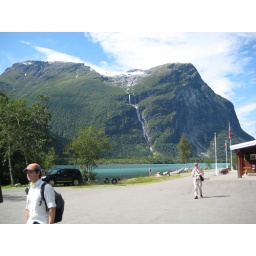
The cliff on the right side of the mountain is where the face broke off in 1905 and 1936.